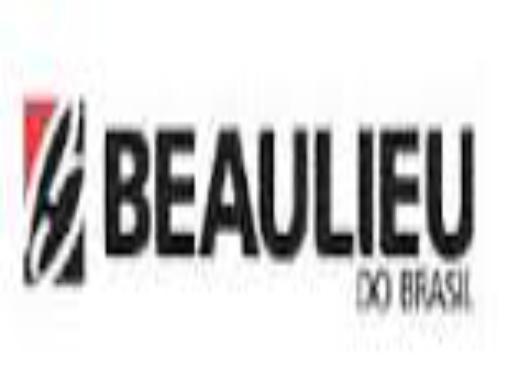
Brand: Beaulieu
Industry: Food